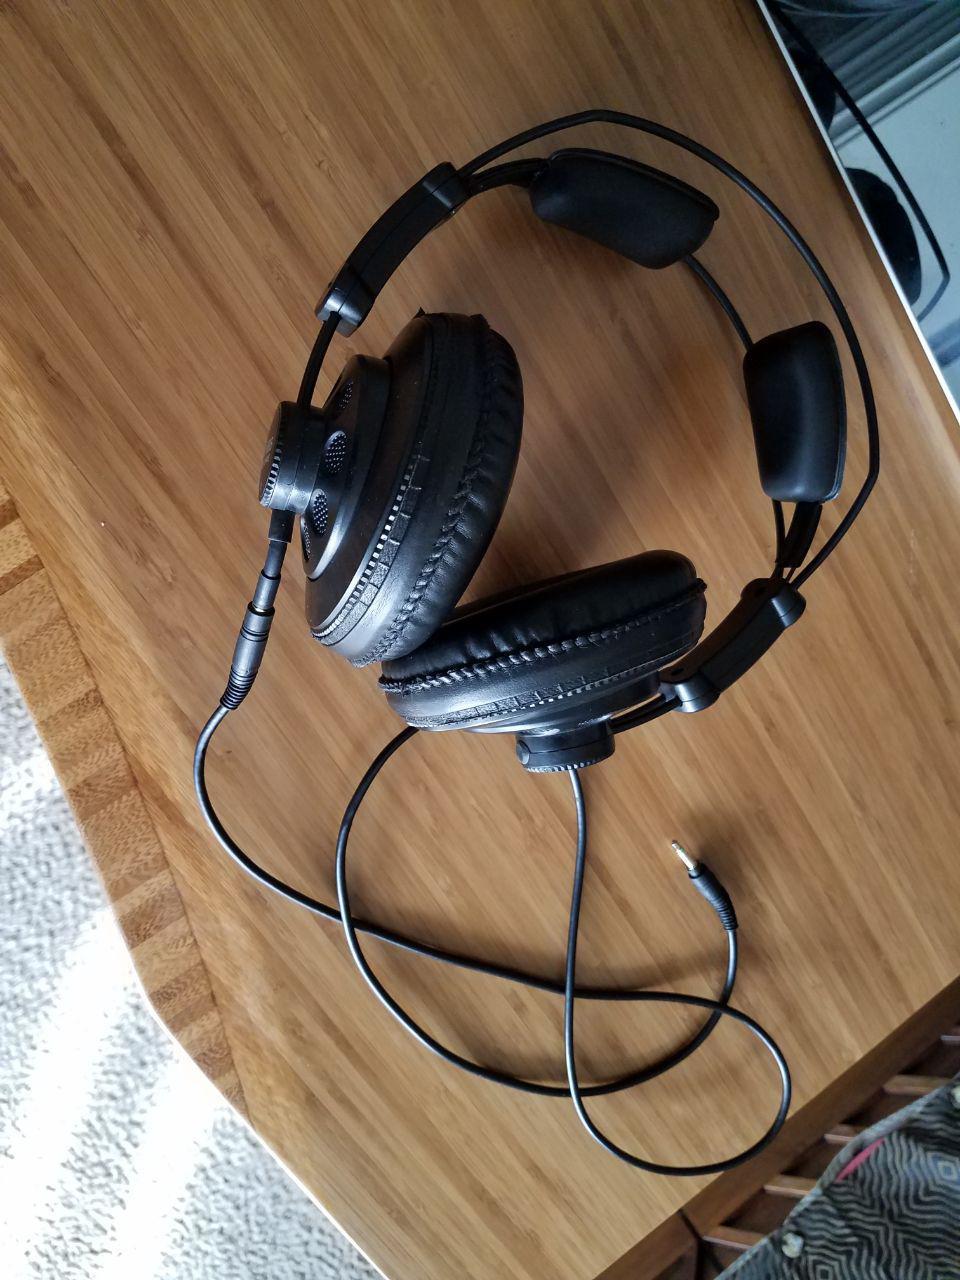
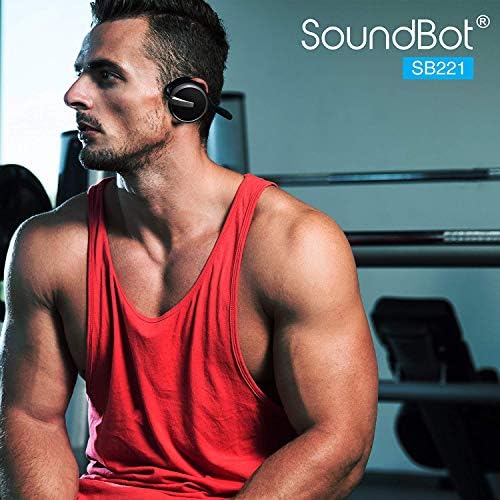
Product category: headphones
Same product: no